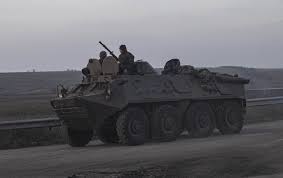
Label: BTR-60